Stoney Middleton

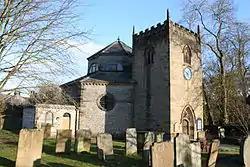
St Martin's Church

Local archaeologists and historians have speculated (since 1996) that the original location of the village, which was ravaged by the Black Death, may have been immediately to the south of the Old Hall, on a series of terraces (still visible from the public footpath overlooking the meadows between the lower, modern extension of the village and the bottom of the "Town" the hill by the Moon Inn which leads up to Stoney Middleton Junior School). Renewal of the village led to the construction of a stone chapel in the 15th century at the crossroads of the roads/tracks going between Eyam and Grindleford, which was dedicated to Saint Martin, perhaps to cater for pilgrims to the spring. The tower survives, attached to an unusual octagonal nave of 1759.